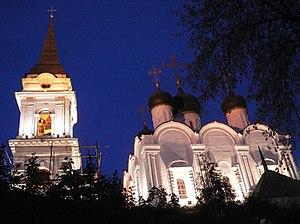
L’église de Vladimir-Égal-aux-Apôtres est une église orthodoxe du quartier de Bely Gorod à Moscou.